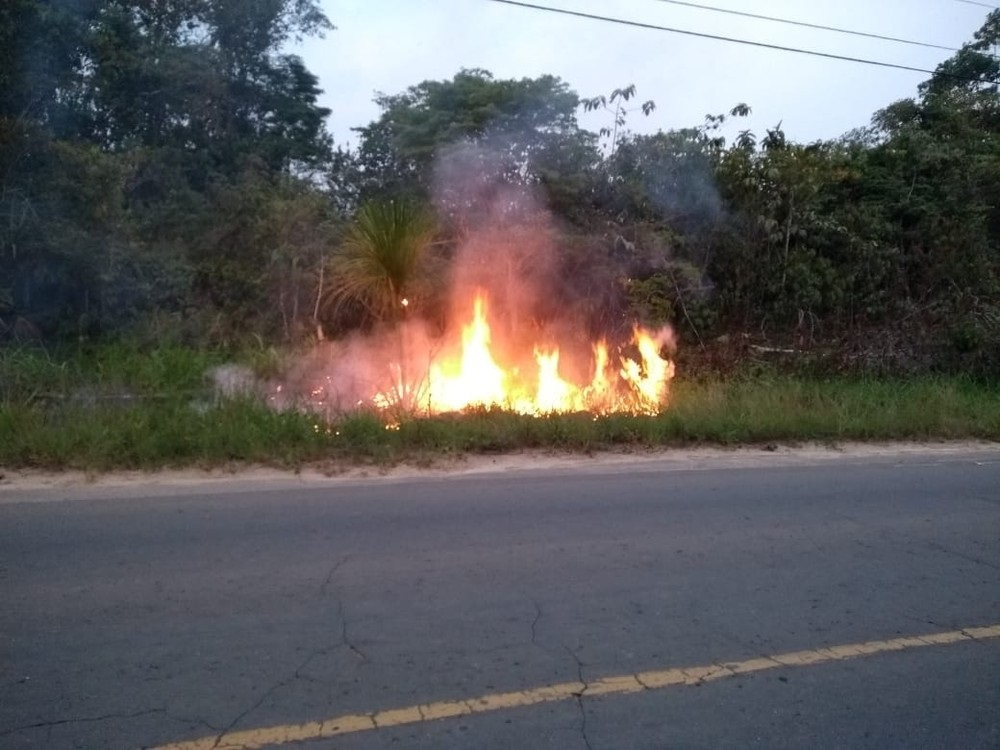
Fire: yes
Smoke: yes